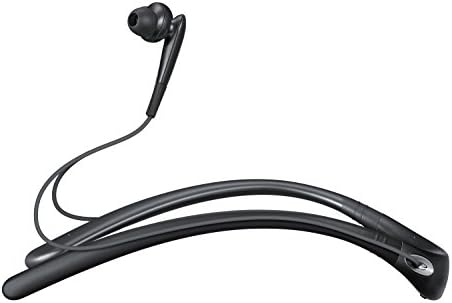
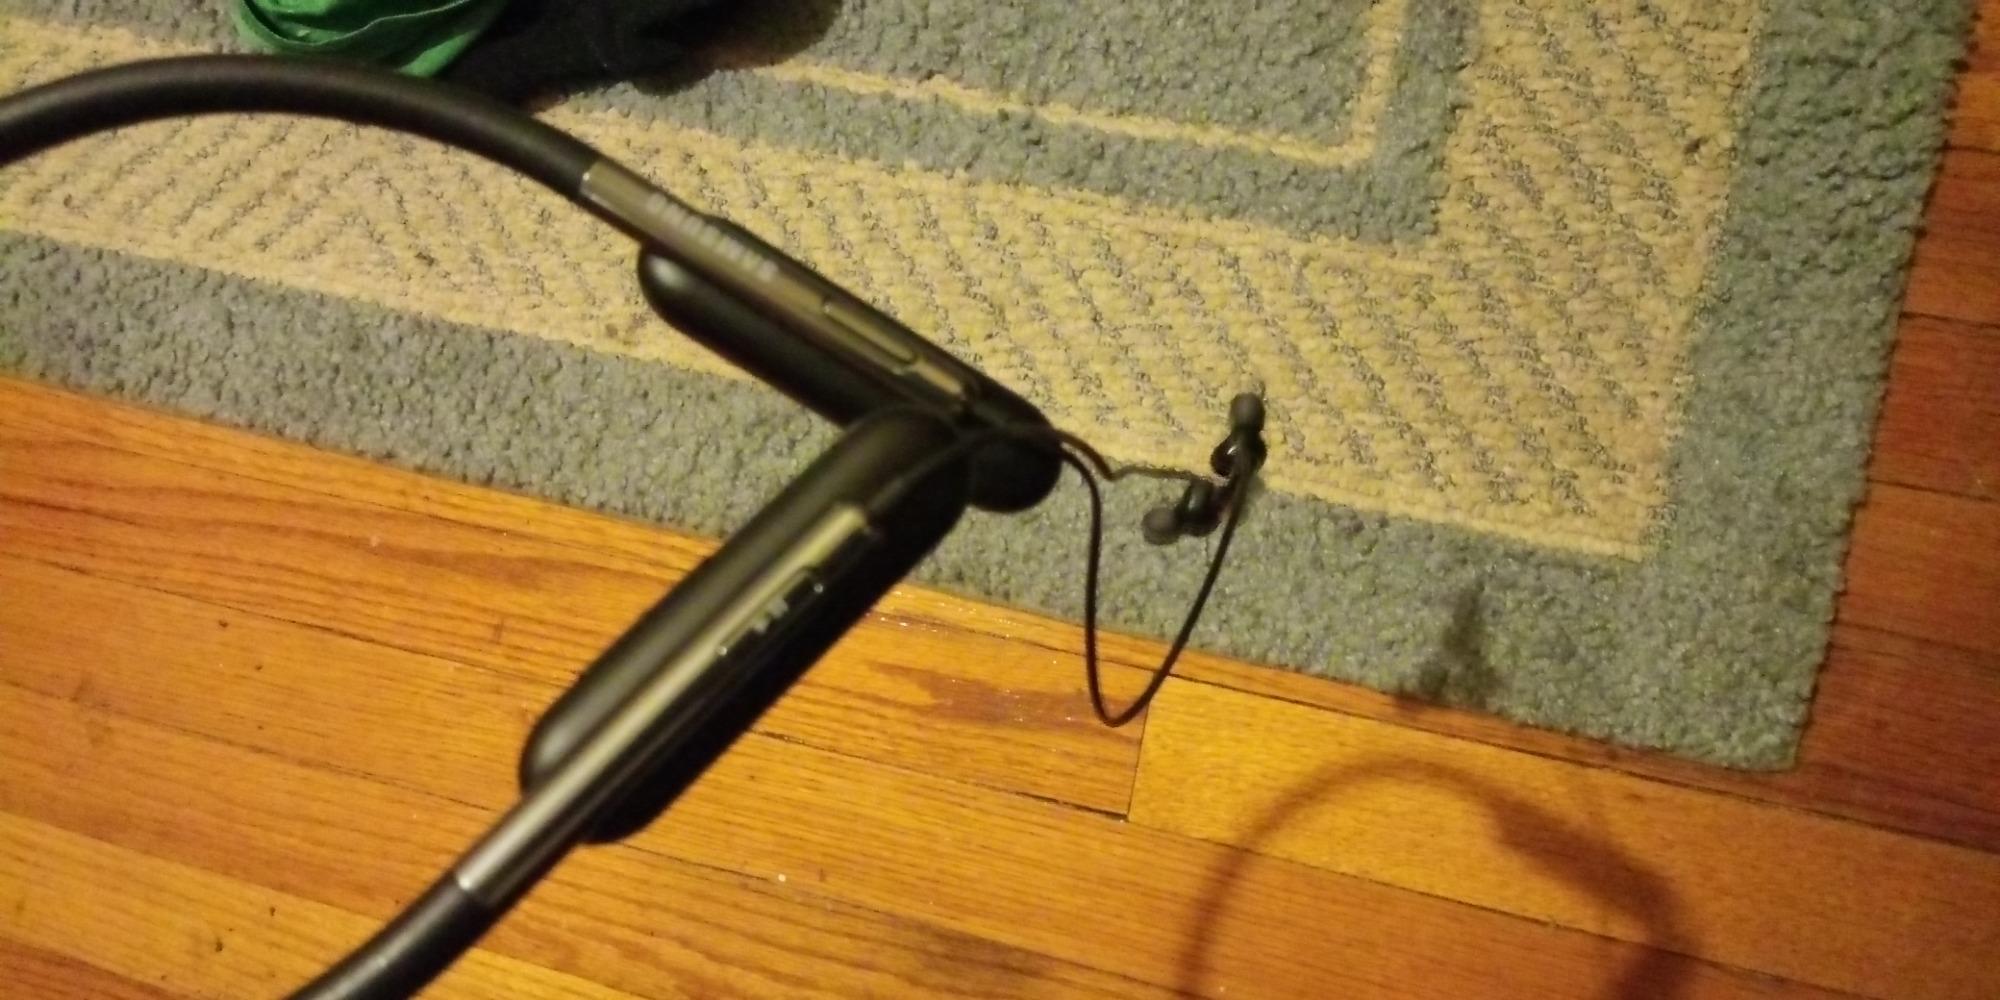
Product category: headphones
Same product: no